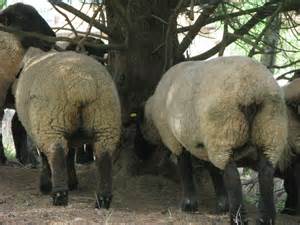
Label: sheep